Trojan War

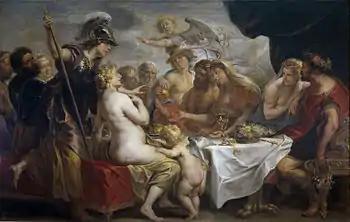
The "Golden Apple of Discord" by Jacob Jordaens

Traditionally, the Trojan War arose from a sequence of events beginning with a quarrel between the goddesses Hera, Athena, and Aphrodite. Eris, the goddess of discord, was not invited to the wedding of Peleus and Thetis, and so arrived bearing a gift: a golden apple, inscribed "for the fairest". Each of the goddesses claimed to be the "fairest", and the rightful owner of the apple. They submitted the judgment to a shepherd they encountered tending his flock. Each of the goddesses promised the young man a boon in return for his favour: power, wisdom, or love. The youth—in fact Paris, a Trojan prince who had been raised in the countryside—chose love, and awarded the apple to Aphrodite. As his reward, Aphrodite caused Helen, the Queen of Sparta, and most beautiful of all women, to fall in love with Paris. The judgement of Paris earned him the ire of both Hera and Athena, and when Helen left her husband, Menelaus, the Spartan king, for Paris of Troy, Menelaus called upon all the kings and princes of Greece to wage war upon Troy.